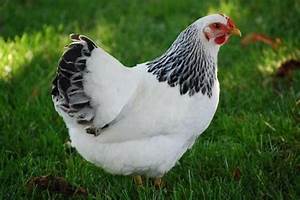
Label: gallina